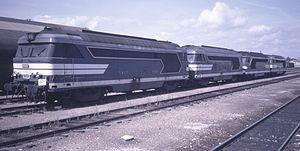
BB 67369 en gare de Roanne